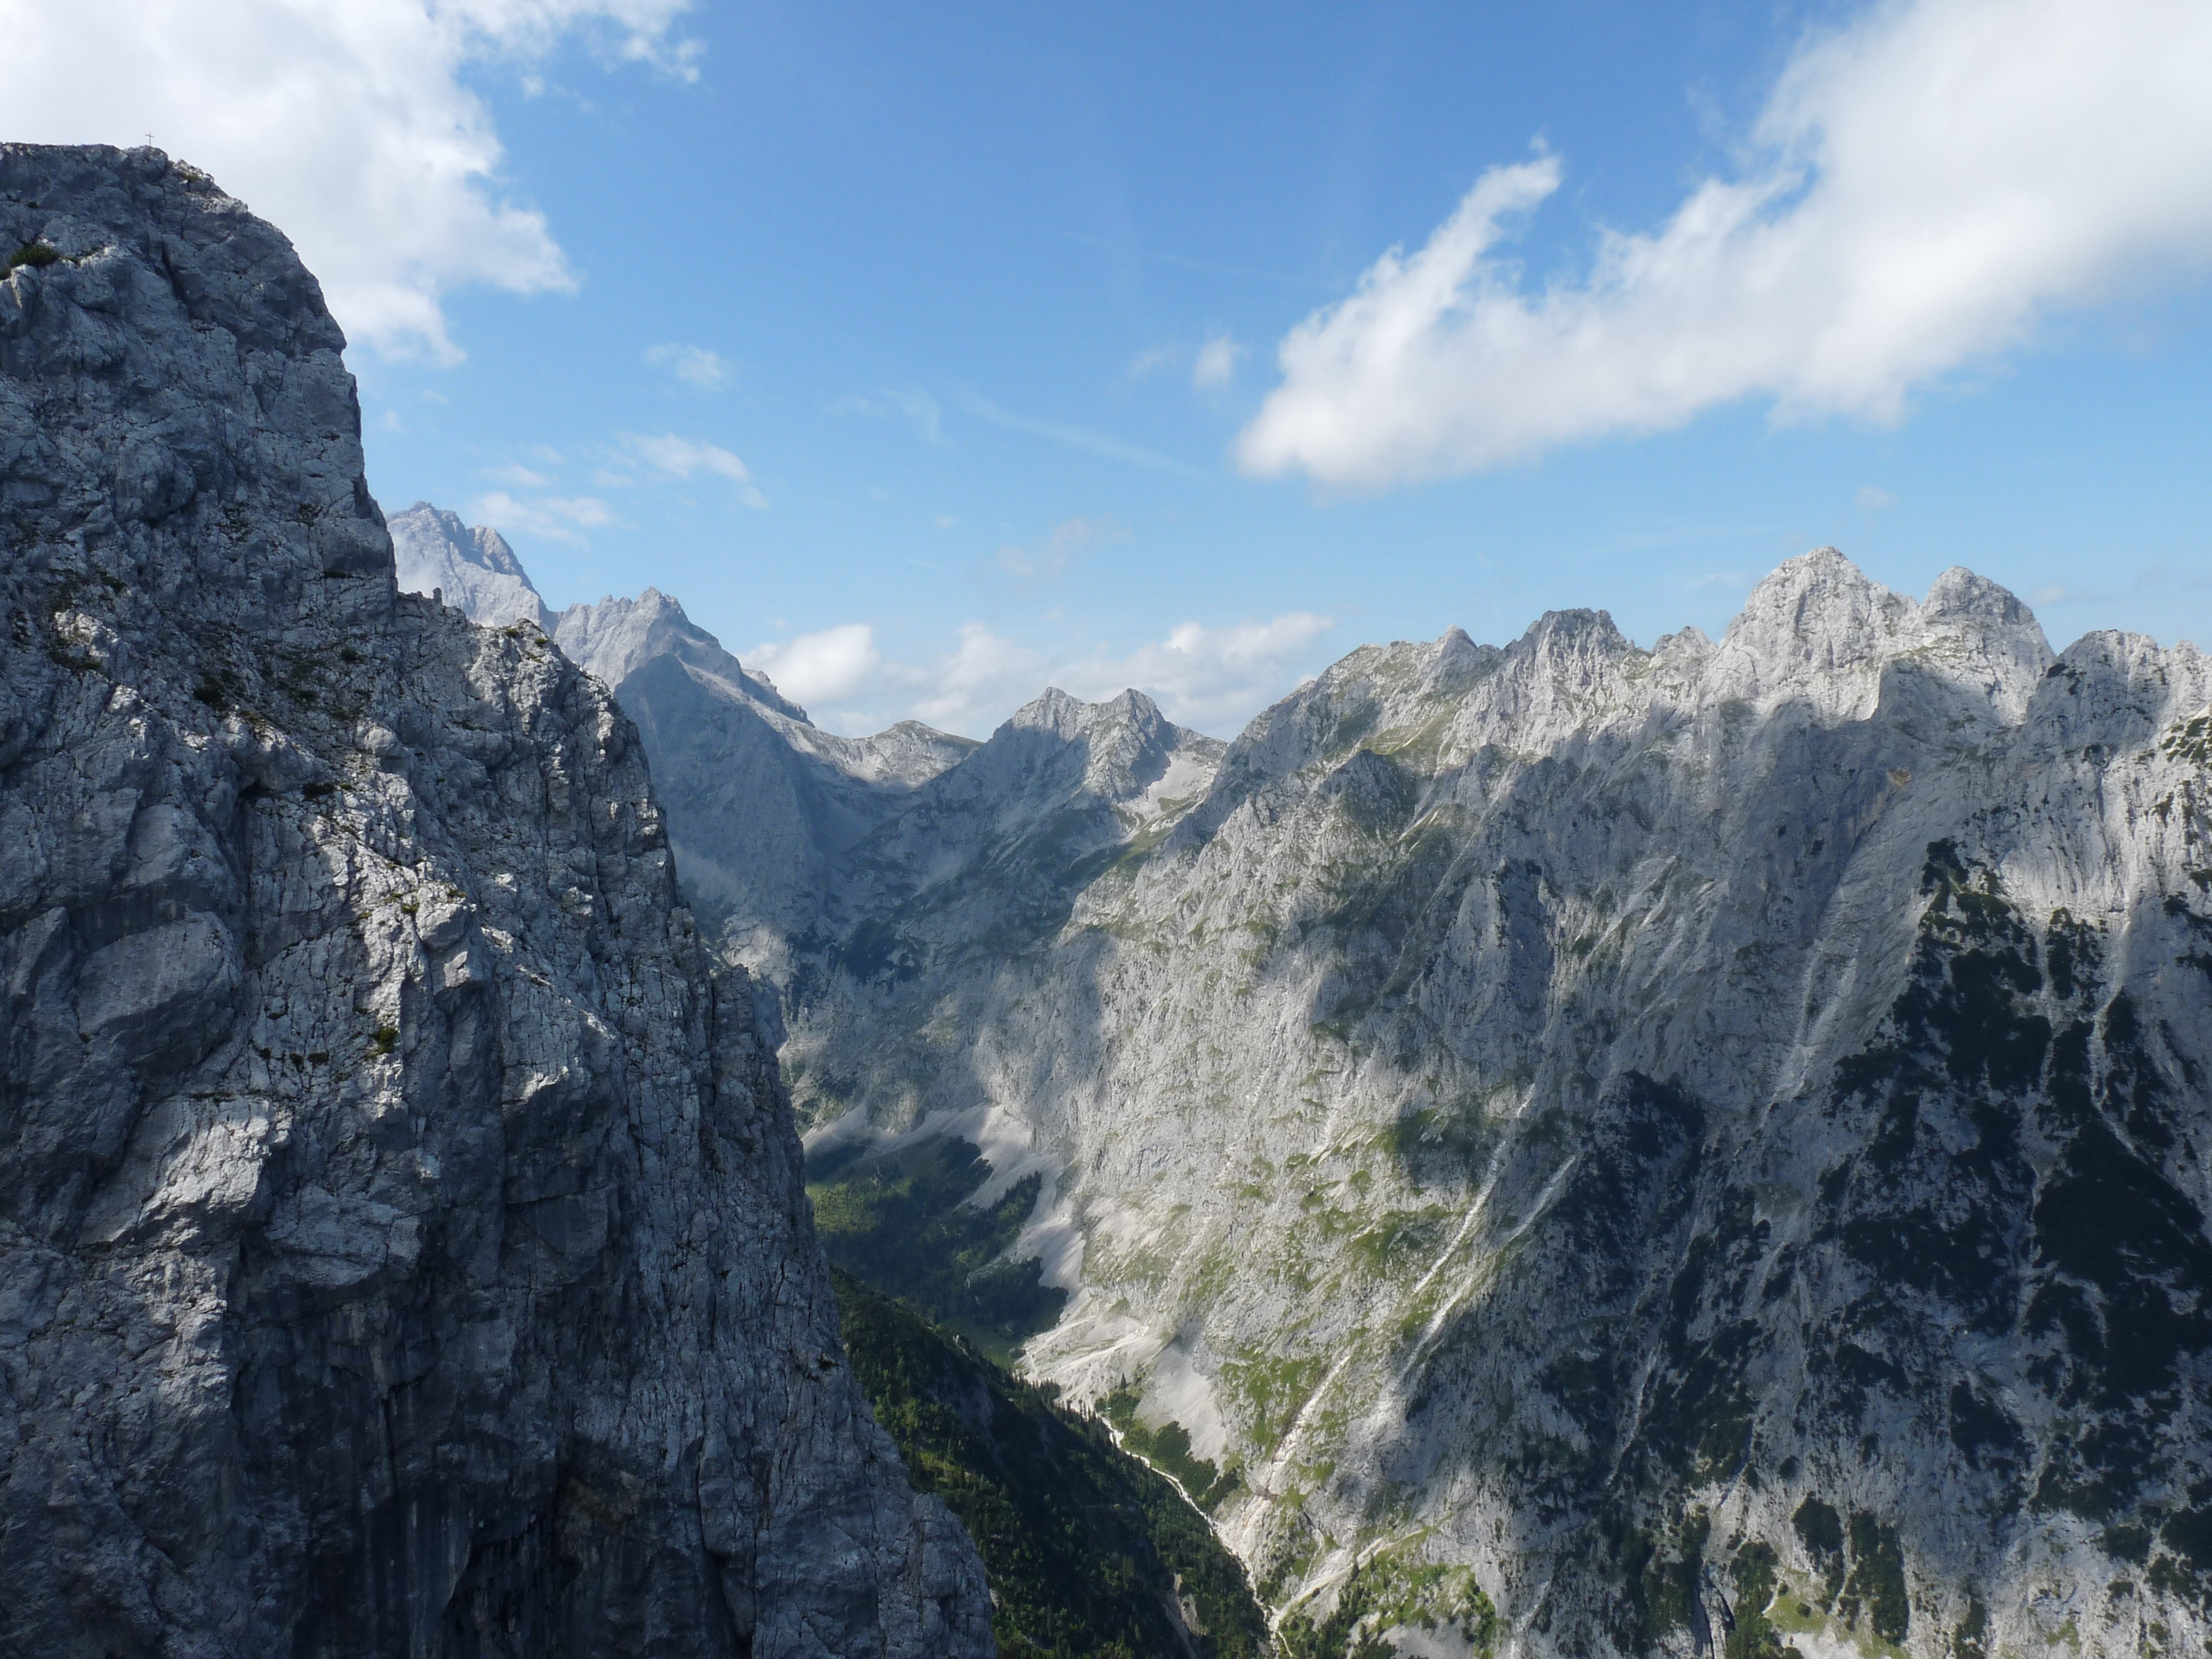
wilderness, walking, mountain, hiking, trail, adventure, valley, mountain range, park, terrain, national park, ridge, summit, mountaineering, geology, mountains, alps, backpacking, plateau, cirque, landform, mountain pass, albspitze, h llentalklamm, taal, geographical feature, mountainous landforms